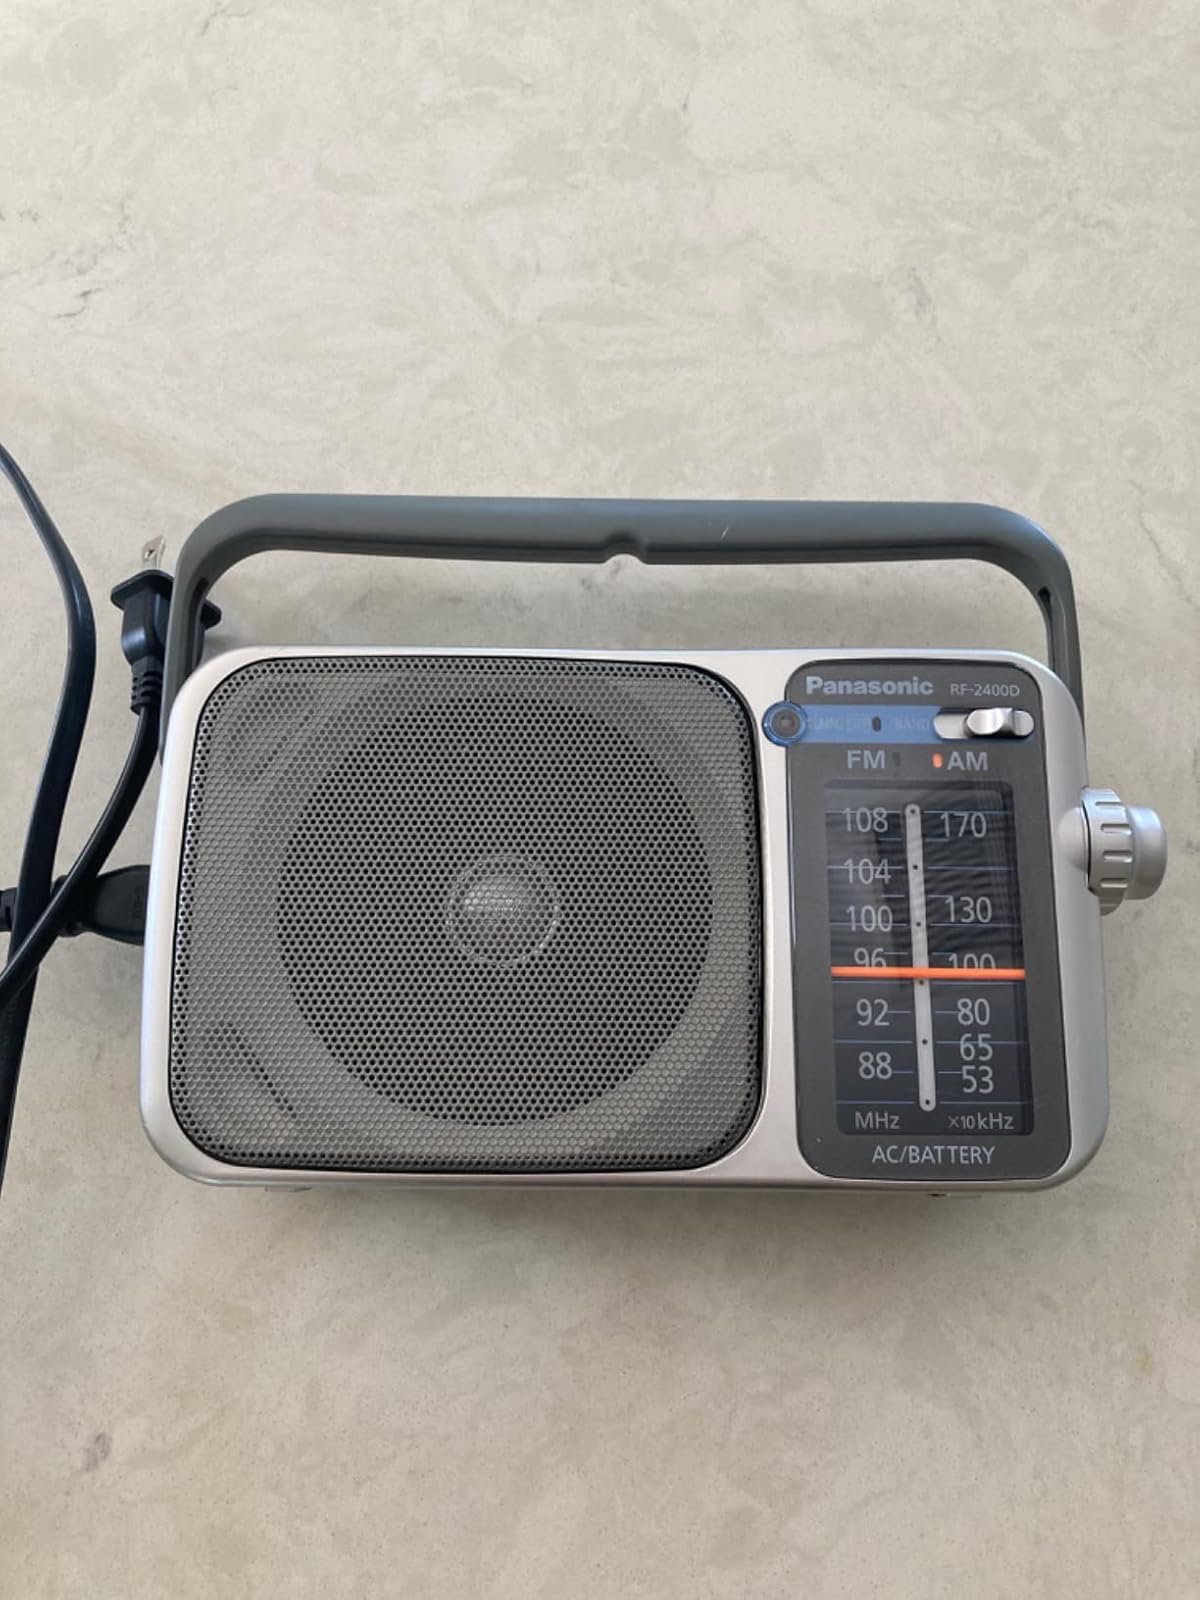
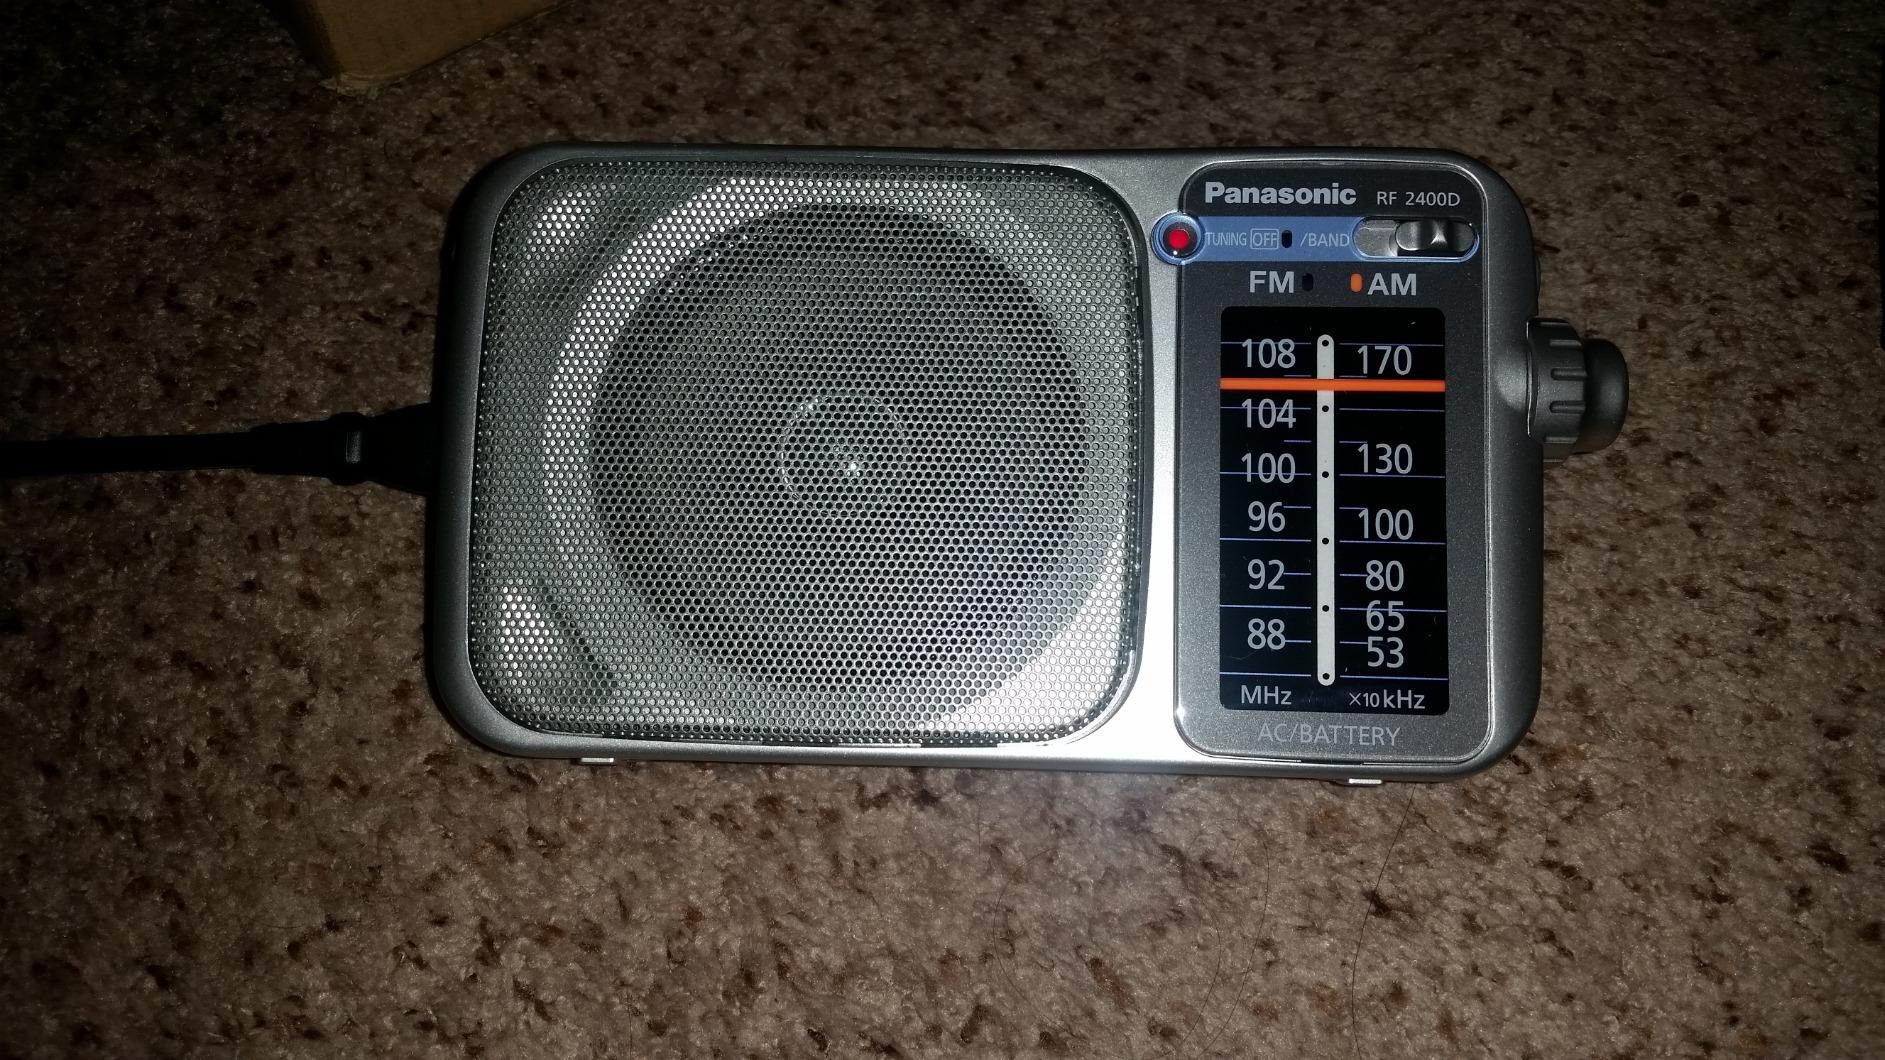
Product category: radio
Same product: yes